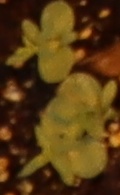
Label: Flax